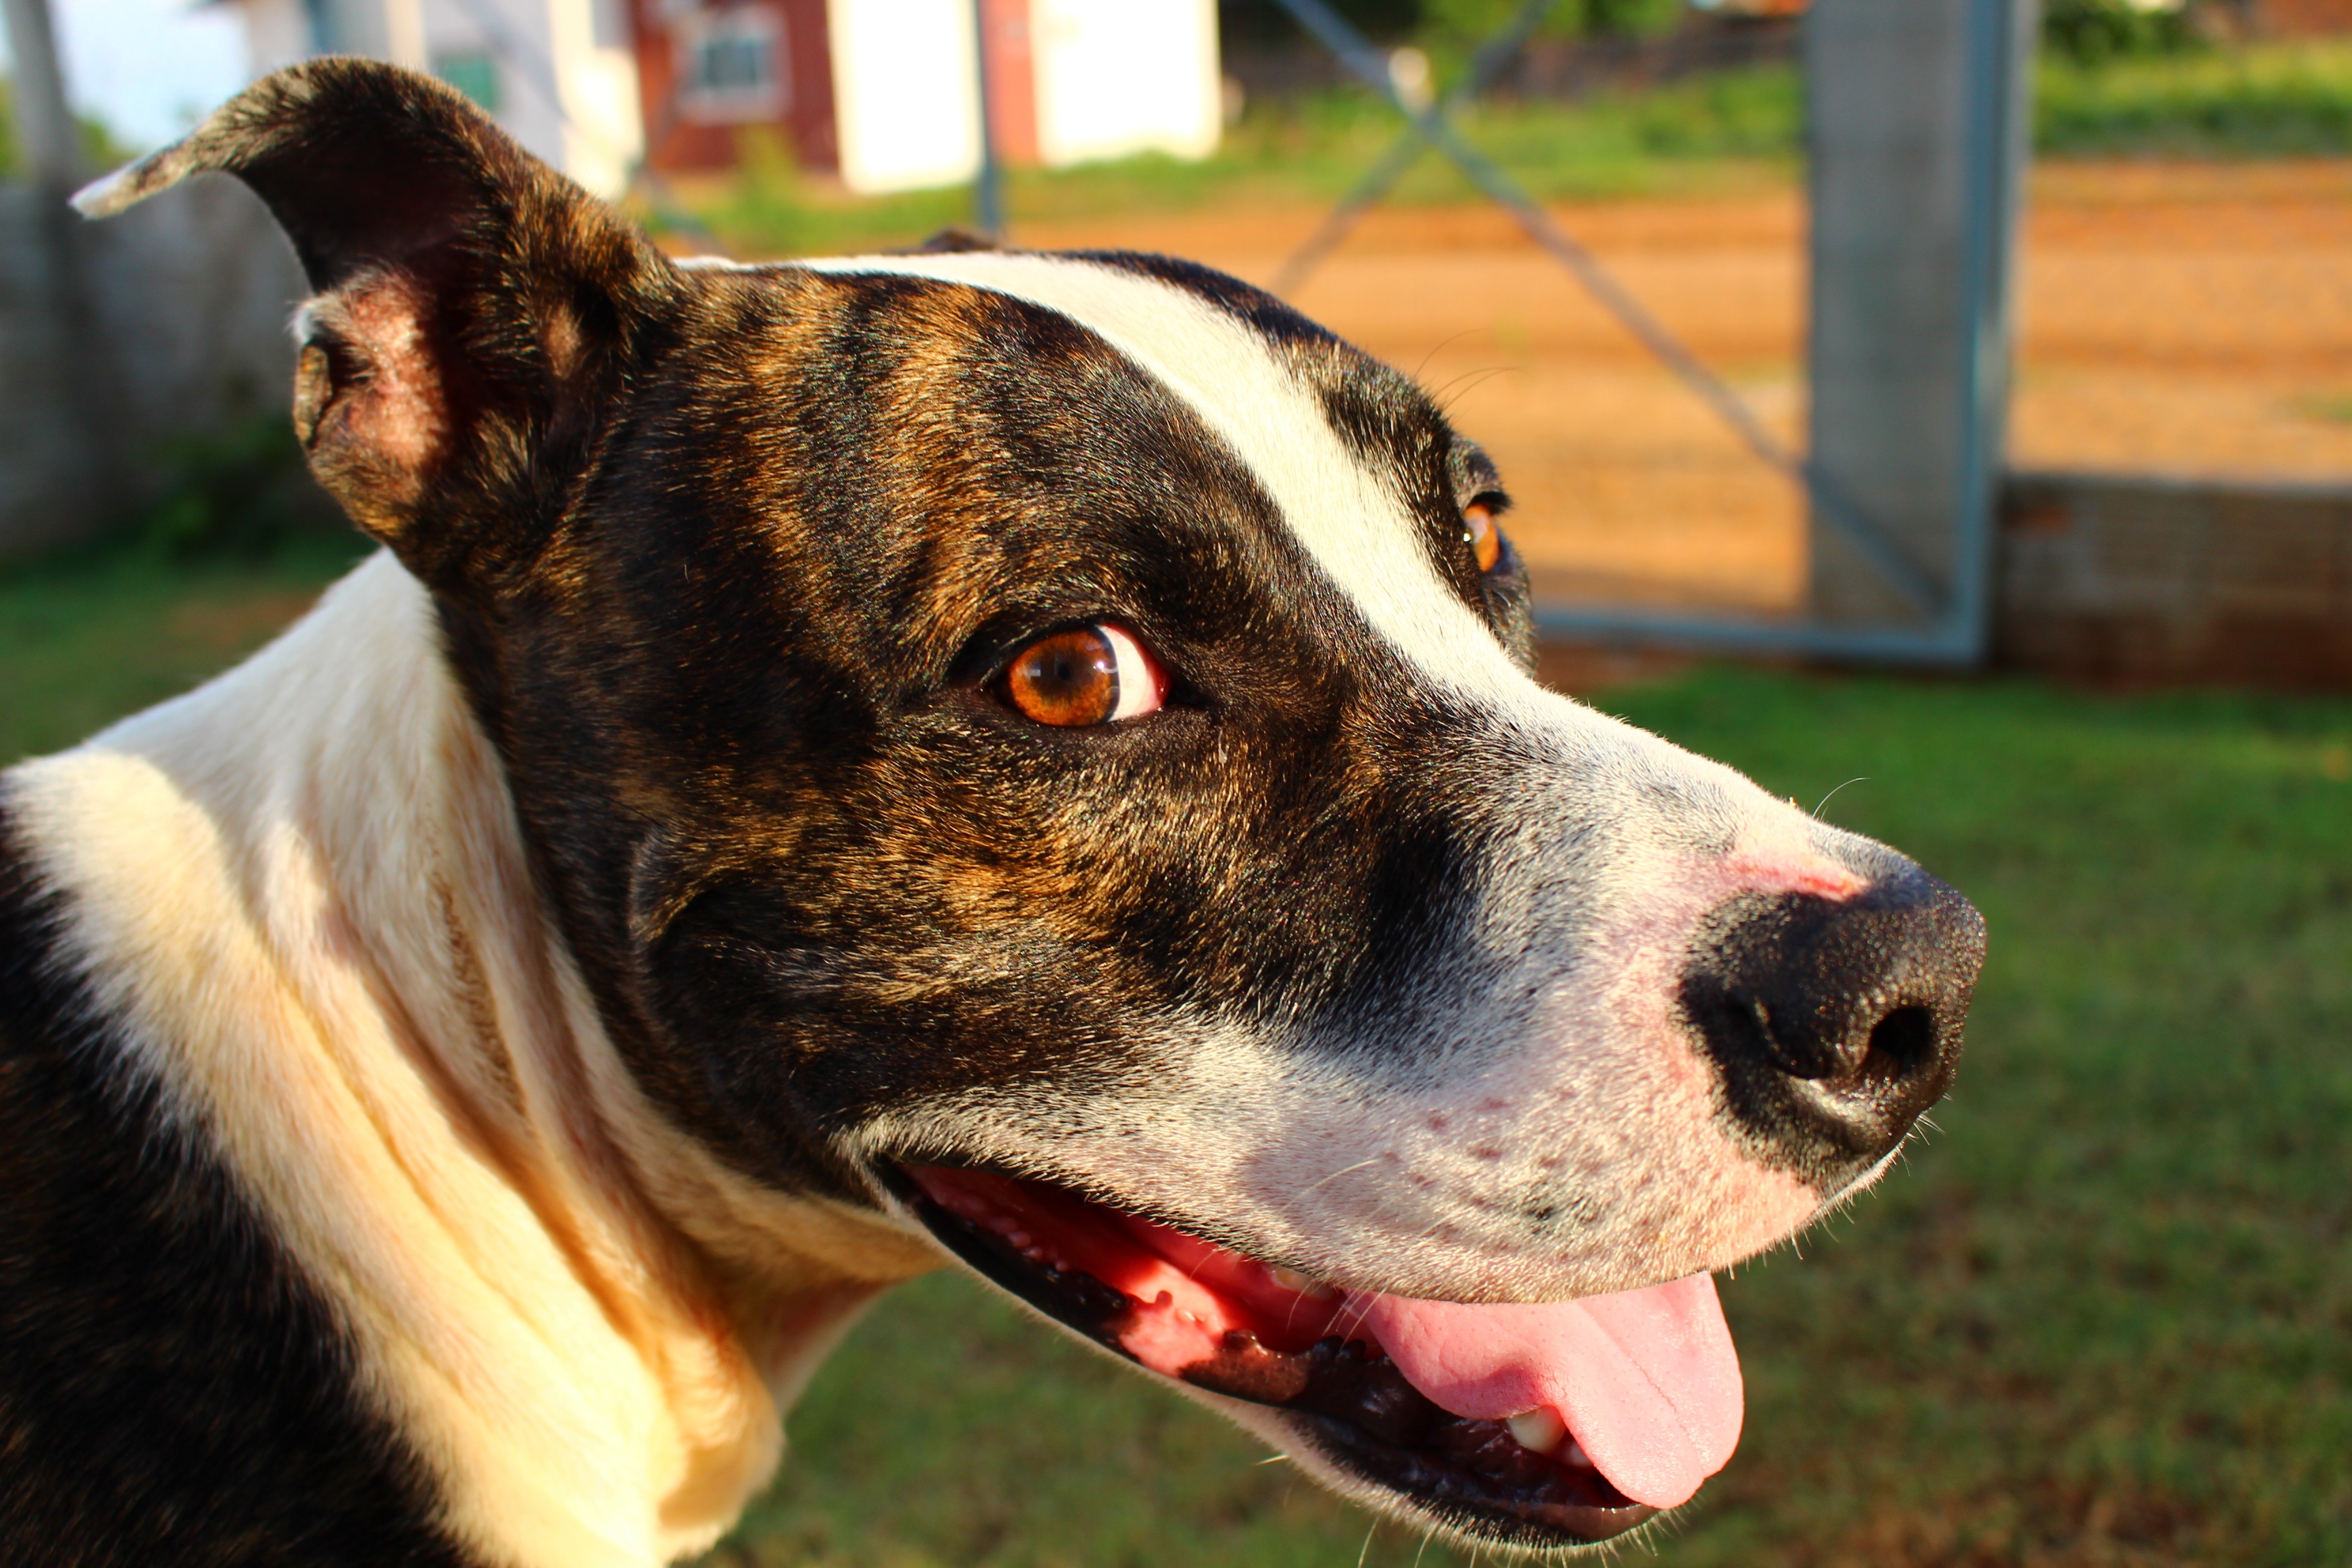
dog, animal, mammal, smile, bulldog, happy, vertebrate, mascot, dog breed, terrier, pit bull, dog like mammal, carnivoran, american pit bull terrier